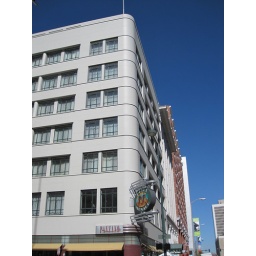
A beautiful ocean liner of a building in Denver.